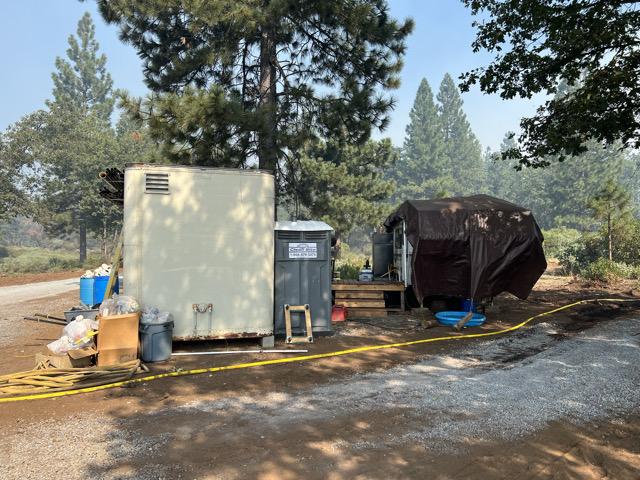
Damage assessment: no_damage